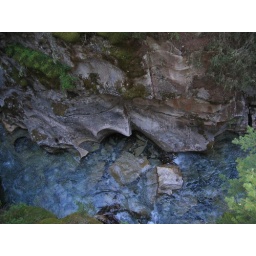
The water current made those curves in the rocks